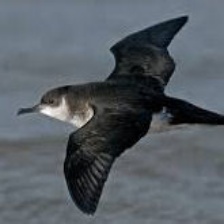
Species: BLACK VENTED SHEARWATER
Scientific name: PUFFINUS OPISTHOMELA